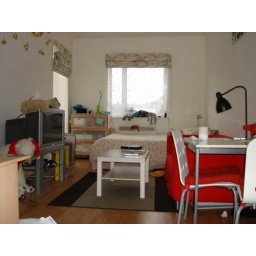
come with 2 seat sofa,coffee table,dinner table with 2 chairs,huge build in wardrobe, desk and double bed.